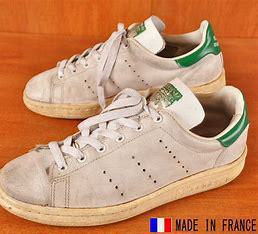
Brand: Adidas
Model: Stan Smith